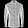
Label: Shirt